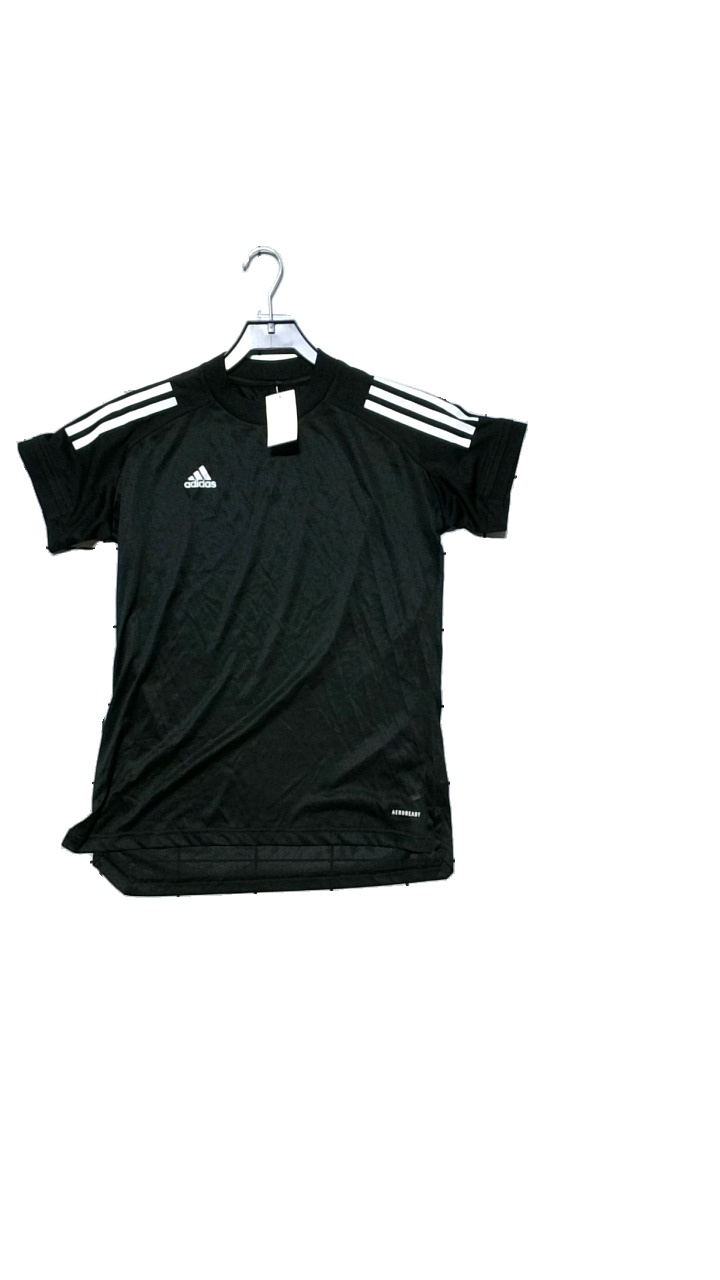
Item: Training Top (Men)
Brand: Adidas
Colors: Black, White
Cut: C-collar
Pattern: Logo print
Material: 100% polyester
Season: All
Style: Sports
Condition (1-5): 4
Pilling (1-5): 5
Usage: Reuse
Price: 50-100